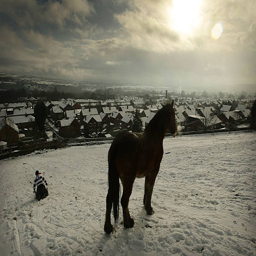
children take advantage of an unexpected day off school as snow covers the ground